Nordic Mobile Telephone

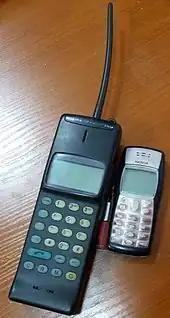
The Mobira Cityman 150, Nokia's NMT-900 mobile phone from 1989 (left), compared to the dual-band GSM Nokia 1100 phone from 2003.

NMT ("Nordic Mobile Telephony") is an automatic cellular phone system specified by Nordic telecommunications administrations (PTTs) and opened for service on 1 October 1981. NMT is based on analogue technology (first generation or 1G) and two variants exist: NMT-450 and NMT-900. The numbers indicate the frequency bands used. NMT-900 was introduced in 1986 and carries more channels than the older NMT-450 network.